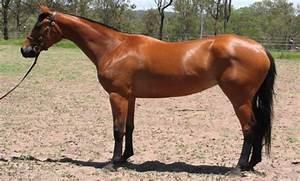
horse